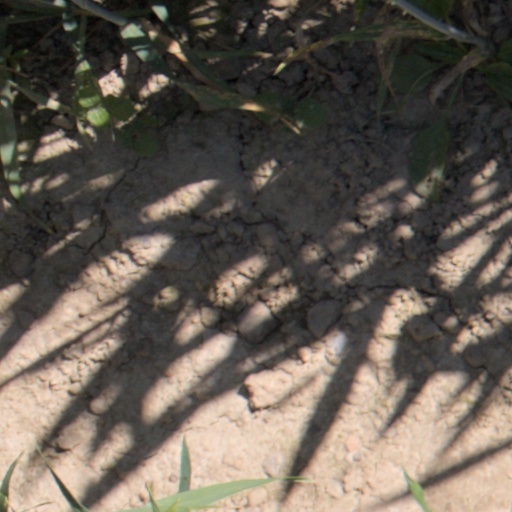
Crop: wheat